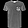
Label: T - shirt / top